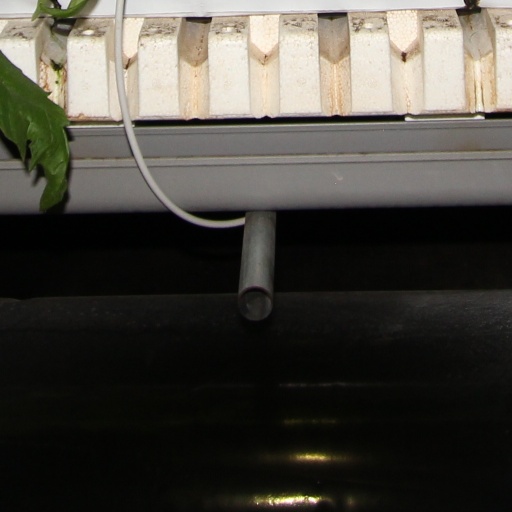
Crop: tomato